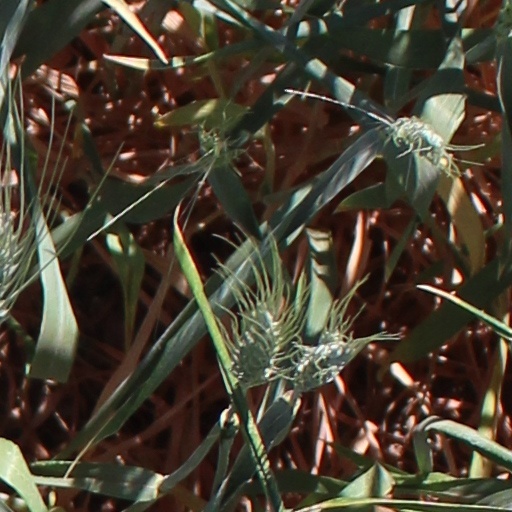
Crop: wheat